Oak Forest Site

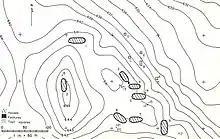
Map of Oak Forest site showing house locations

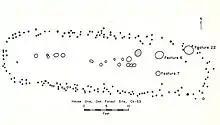
Map of House 1

A total of 8 house structures and 17 features were identified during the 1958 excavations. The house structures ranged from 25 to 47.5 feet long and 12–15 feet wide. Some of the houses had pit features as well (fire pits and refuse pits).